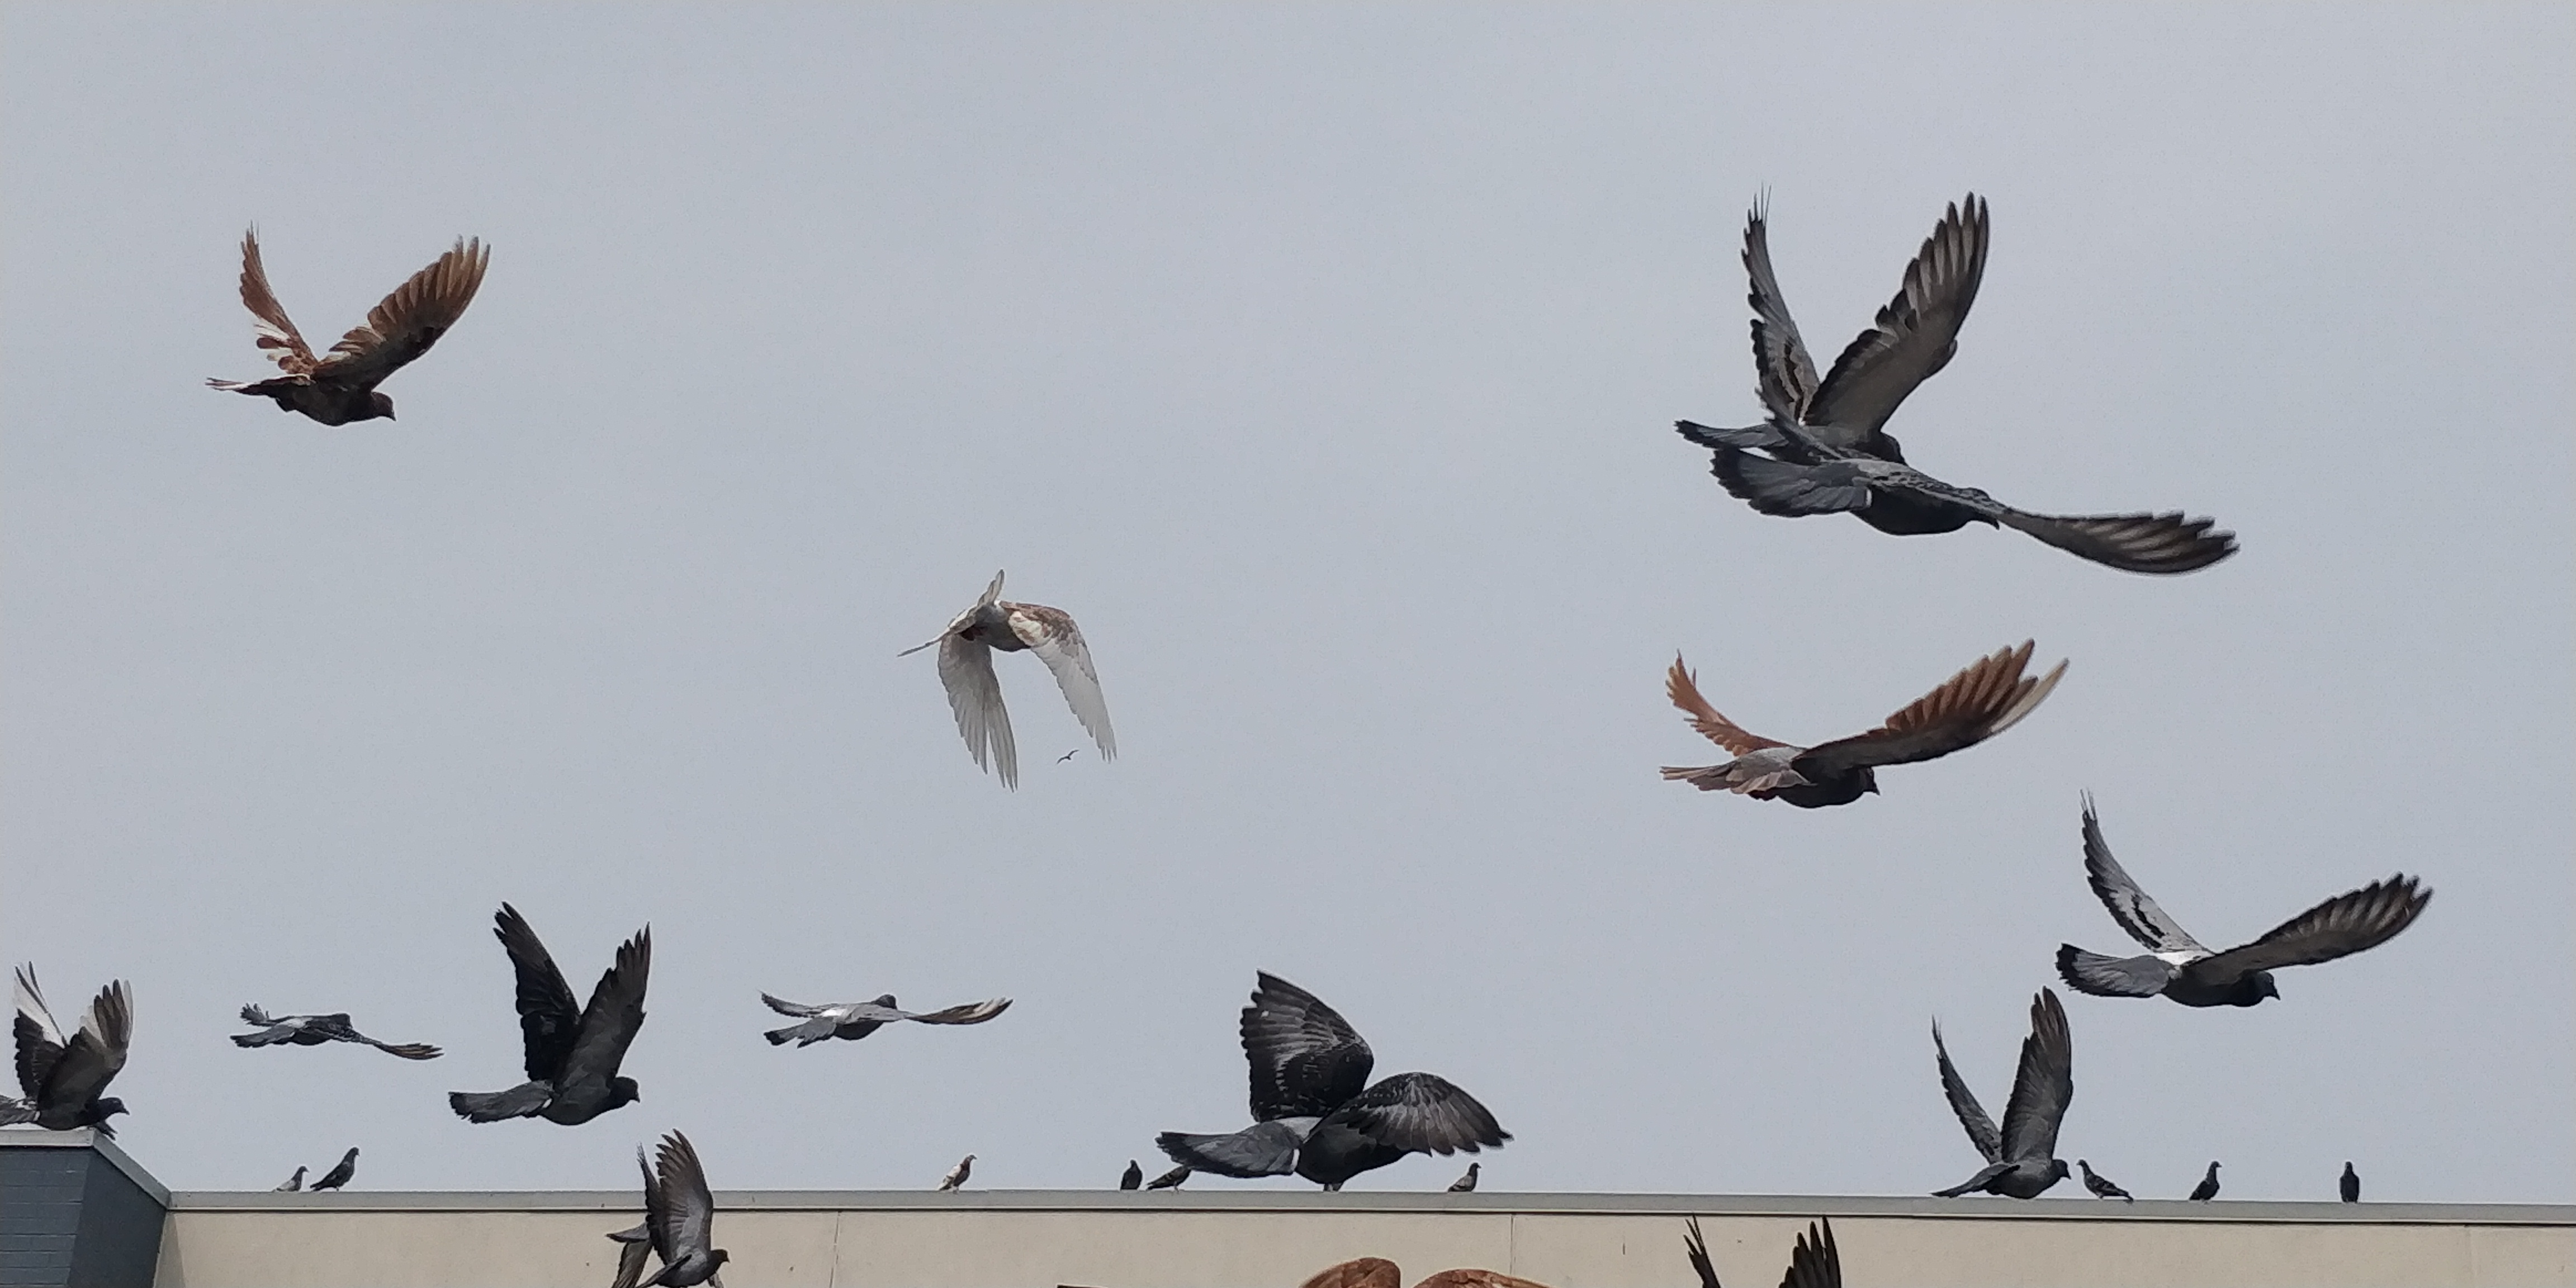
pigeons, bird, flock, bird migration, animal migration, beak, pigeons and doves, wing, flight, falconiformes, kite